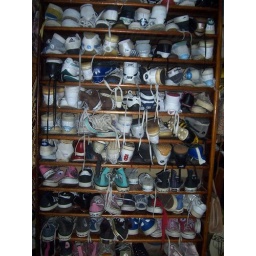
awesome shoes in some kensington market shop